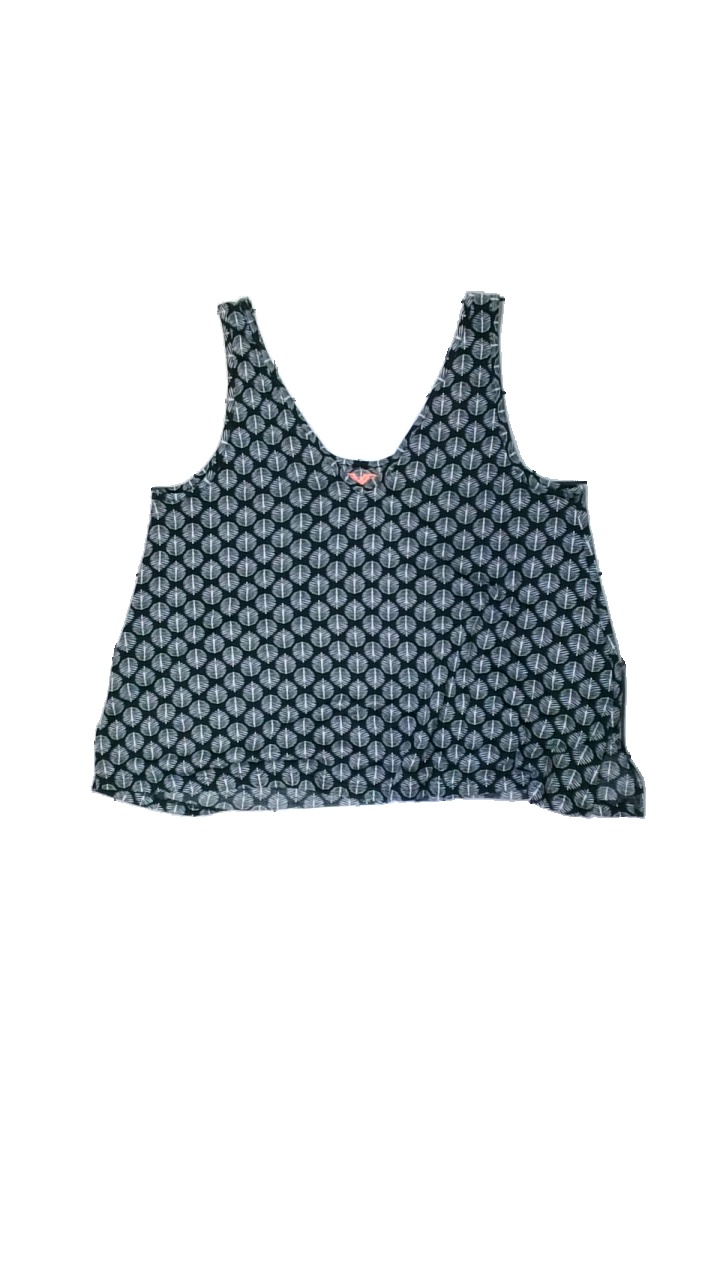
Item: Dress (Ladies)
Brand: Kappahl
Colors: White, Black, Orange
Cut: Regular, C-collar
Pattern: Other
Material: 100% polyester
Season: All
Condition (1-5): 3
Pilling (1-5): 3
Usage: Reuse
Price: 50-100